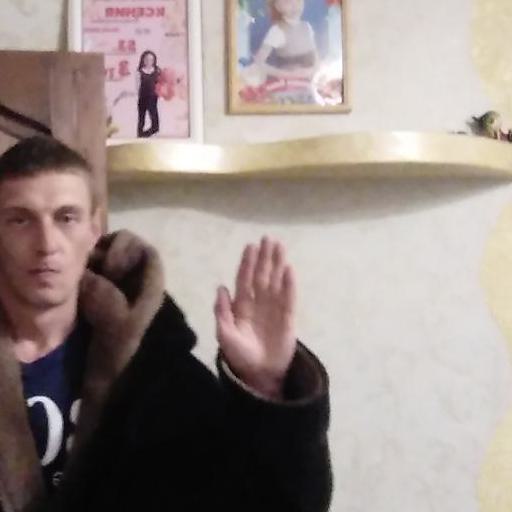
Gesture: stop